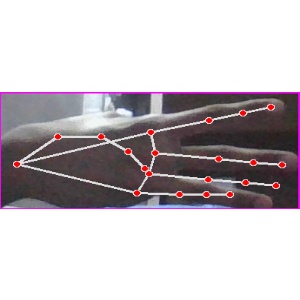
अक्षर: भ